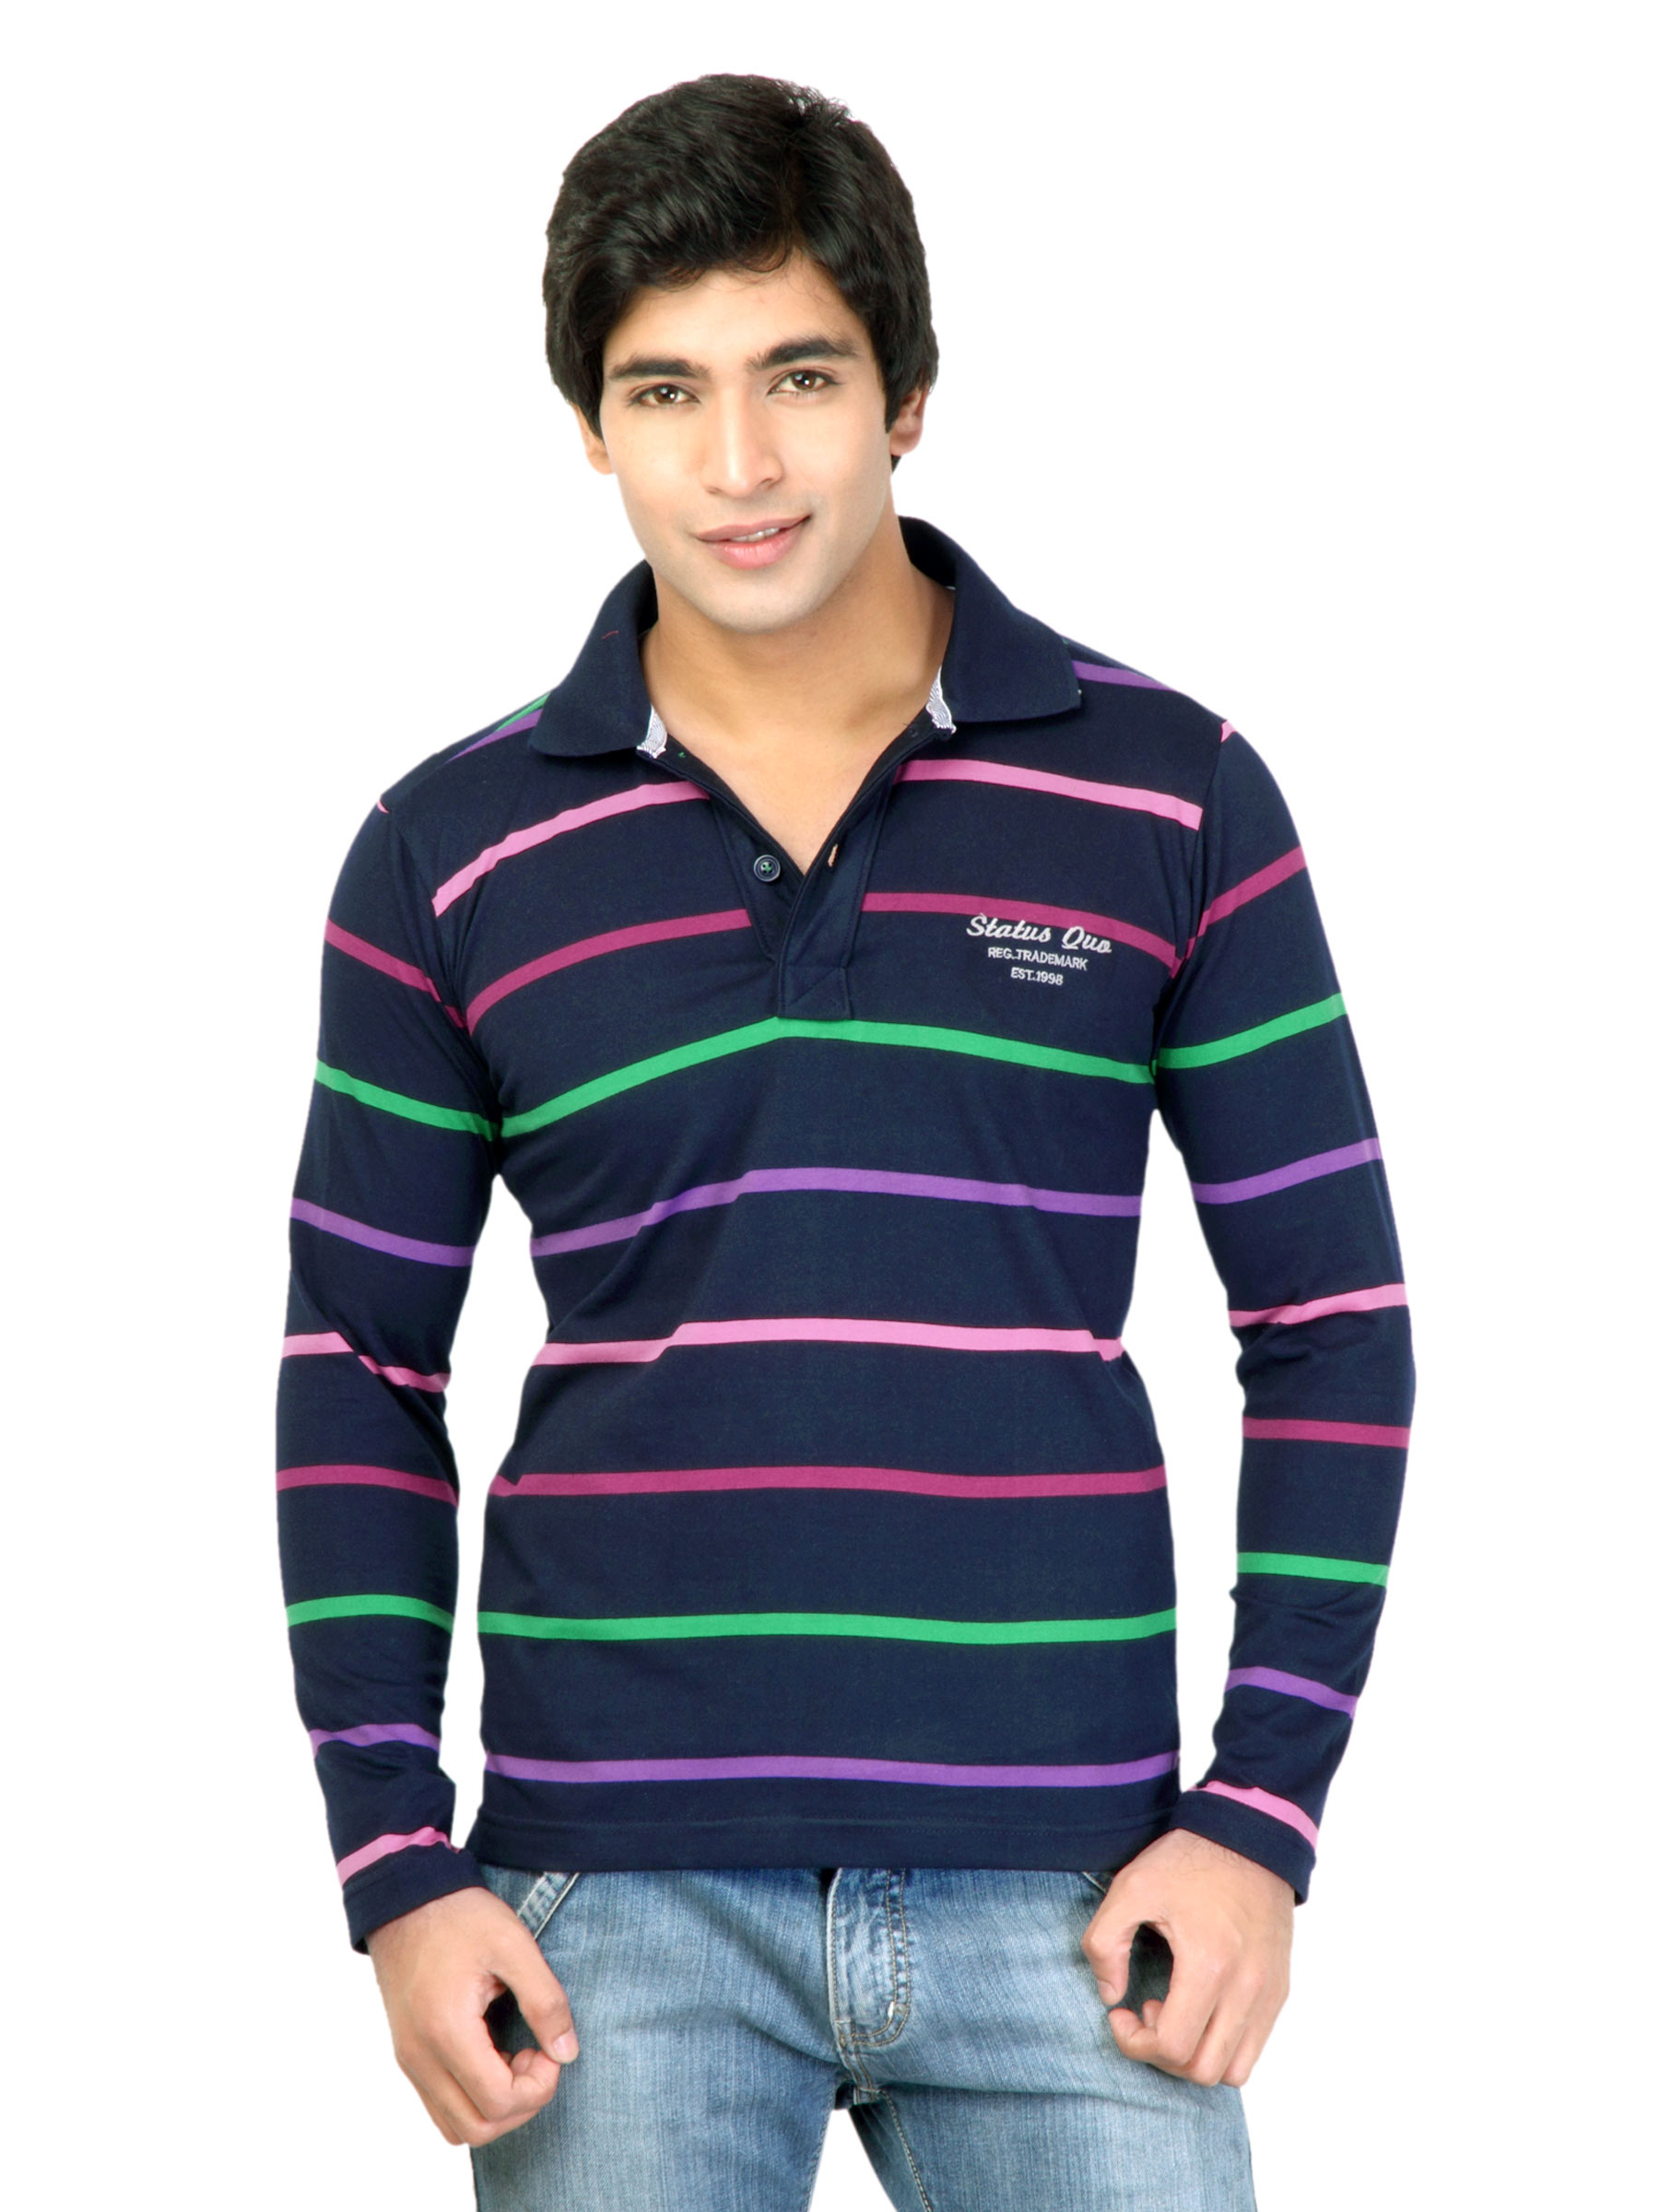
Status Quo Men Stripes Navy Blue Tshirts
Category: Apparel / Topwear / Tshirts
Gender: Men
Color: Navy Blue
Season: Fall 2011
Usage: Casual